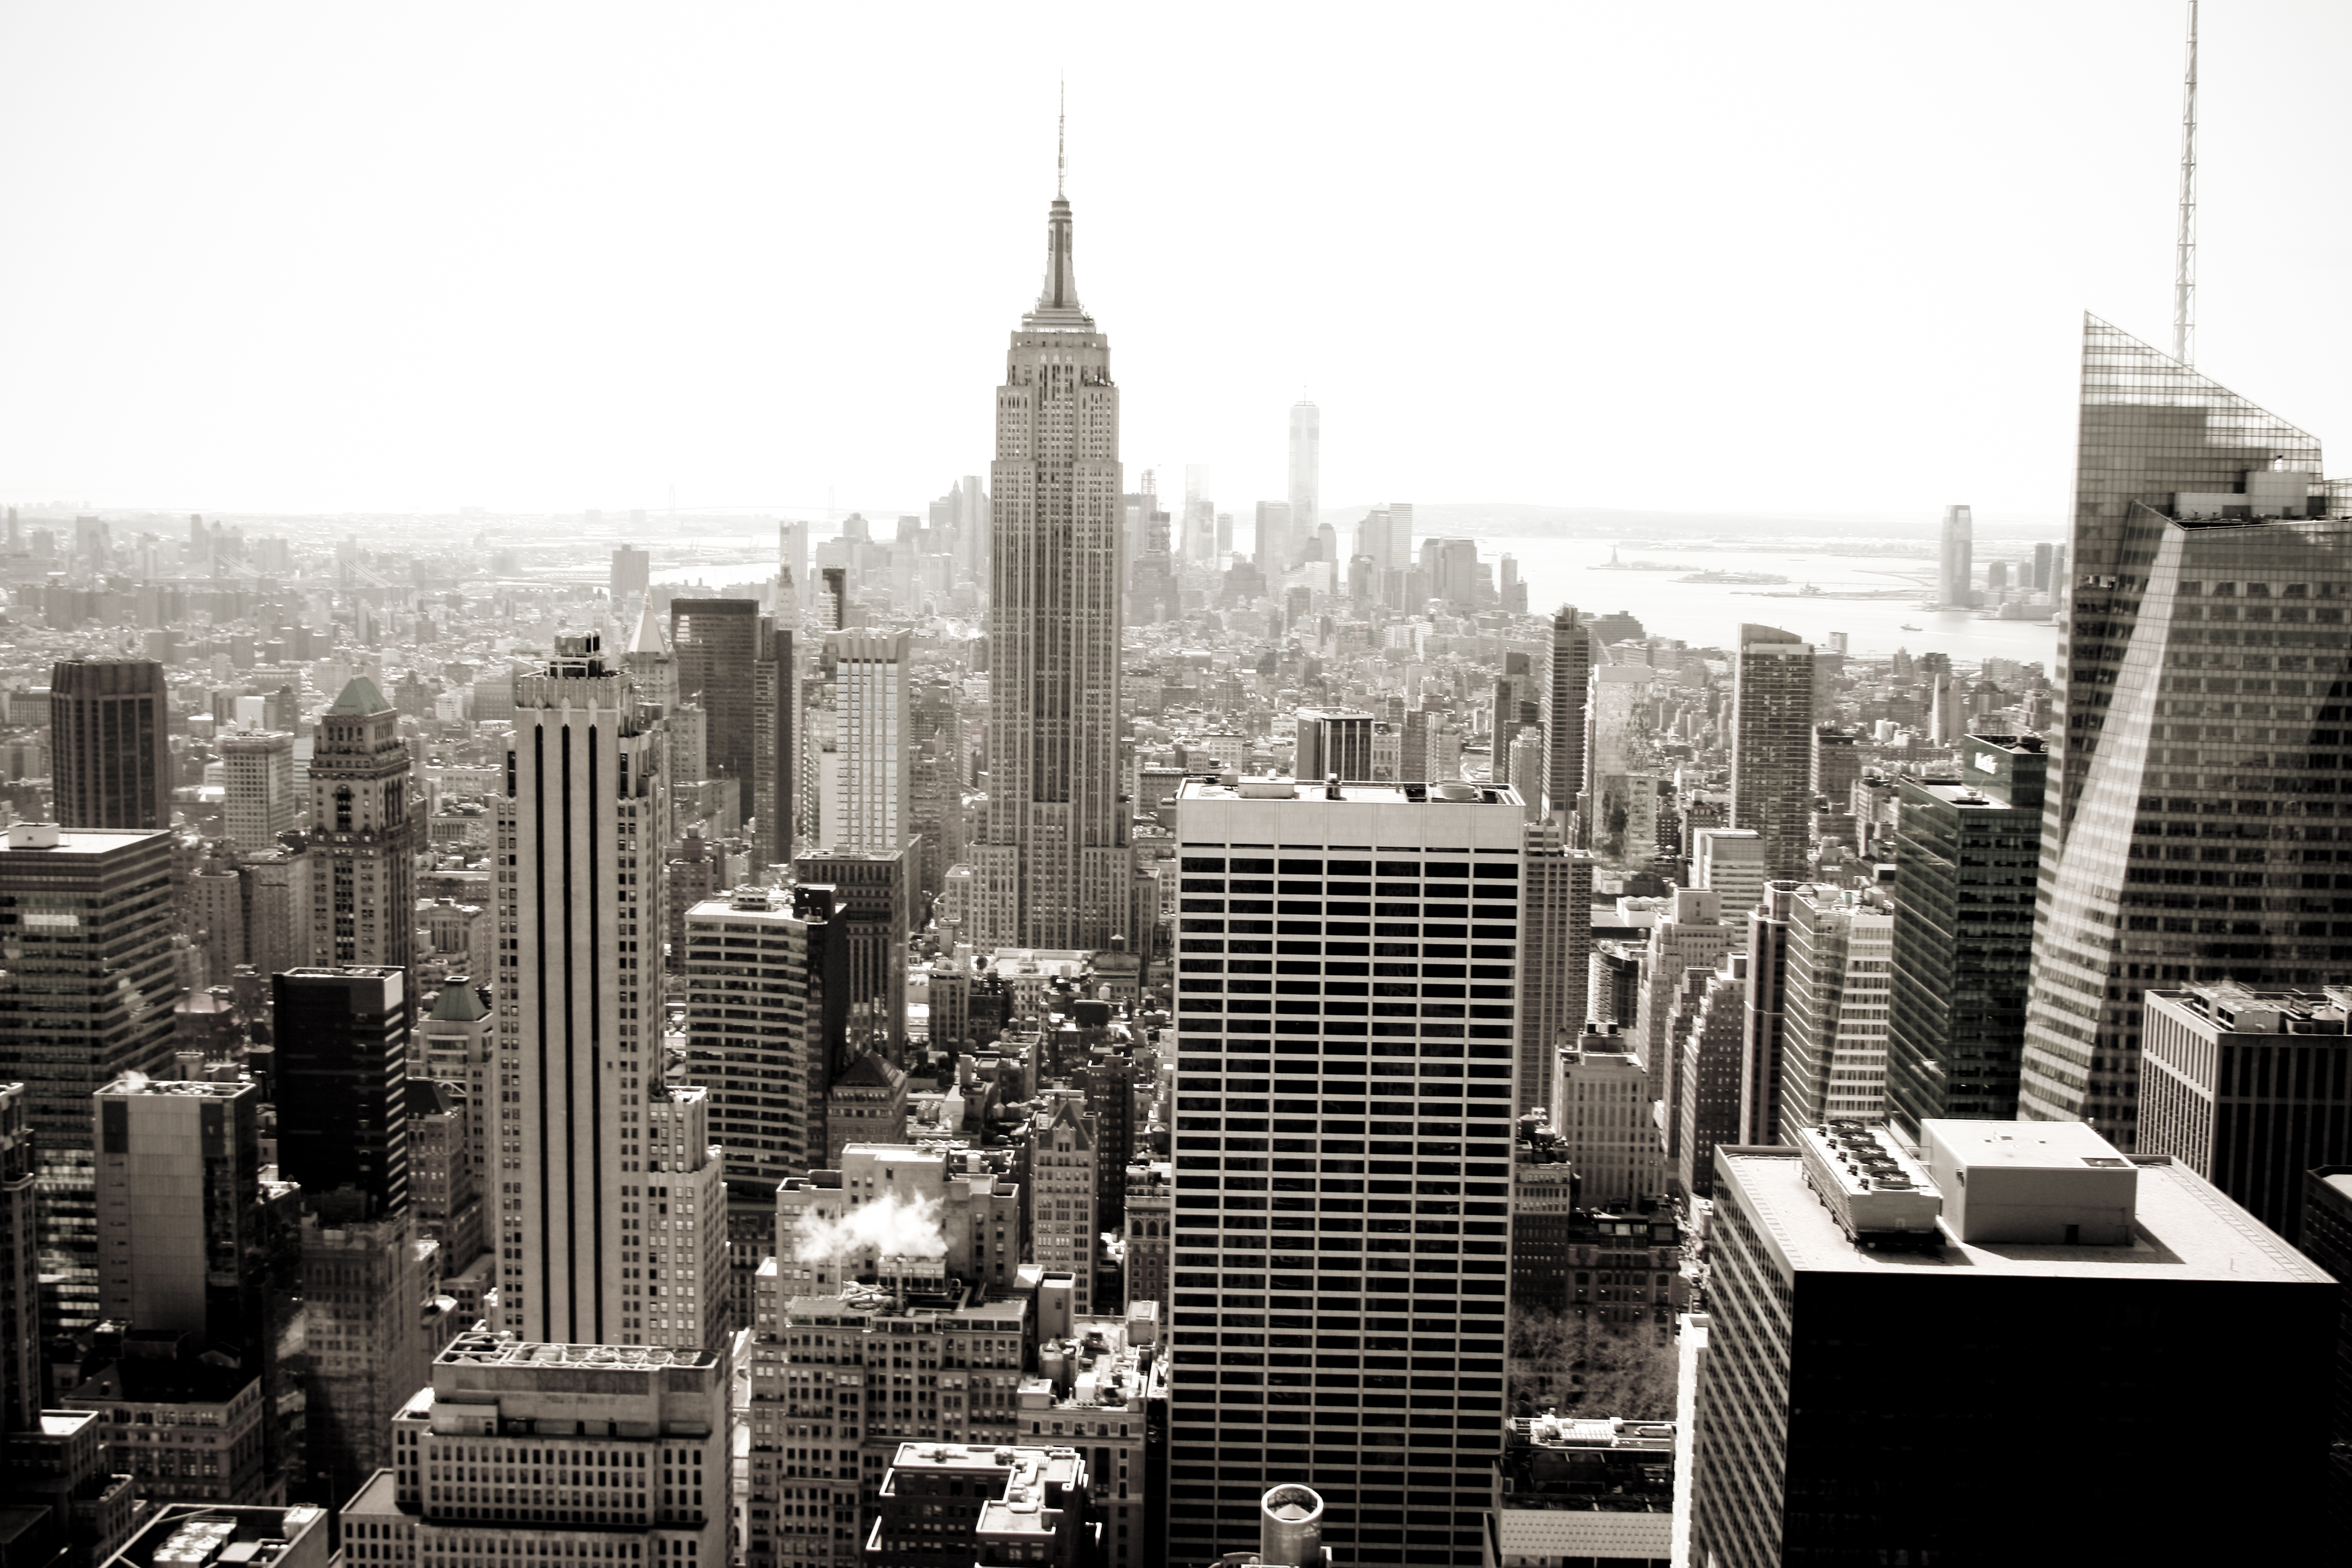
black and white, skyline, building, city, skyscraper, new york, cityscape, downtown, tower, nyc, landmark, monochrome, tower block, skyscrapers, metropolis, neighbourhood, high rises, urban area, monochrome photography, human settlement, metropolitan area